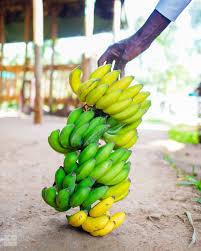
Hii ni ndizi. Aina ya ndizi ambayo haijaiva vizuri. Kuna sehemu ambayo imeiva na kuna sehemu ambayo haijaiva. Hii ni ndizi ambayo inaenda inaivishwa inaweza pelekwa sokoni inaenda inaivishwa polepole. Watu wanakuja wanachukua ambayo imeiva na yenye haijaiva inaiva polepole.